Dirce

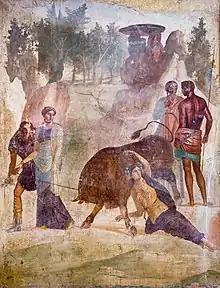
Dirce is bound to the horns of a wild bull by Amphion and Zethus for having mistreated their mother, Antiope, who watches (fresco from Pompeii)

After Zeus impregnated Dirce's niece Antiope, the latter fled in shame to King Epopeus of Sicyon, but was brought back by Lycus through force, giving birth to the twins Amphion and Zethus on the way. Lycus gave Antiope to Dirce. Dirce hated Antiope and treated her cruelly, until Antiope, in time, escaped.